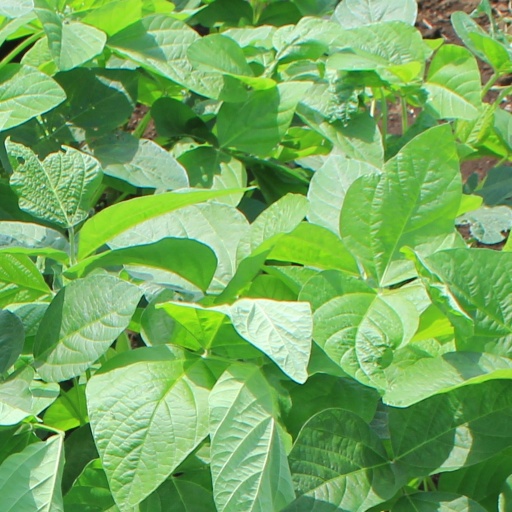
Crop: soybean